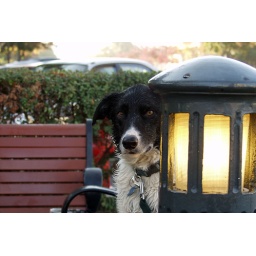
Max sitting on bench peeking around lamp